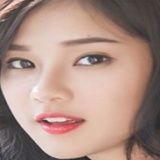
ca sĩ Hoàng Yến Chibi